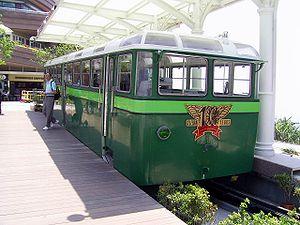
Le Peak Tram, construit en 1888, est un funiculaire situé à Hong Kong, qui relie le quartier de Central au sommet de Victoria Peak. C'est le moyen de transport qui assure le trajet le plus direct et qui offre aux habitants et aux touristes une des plus belles vues sur le port et les gratte-ciels de Hong Kong.